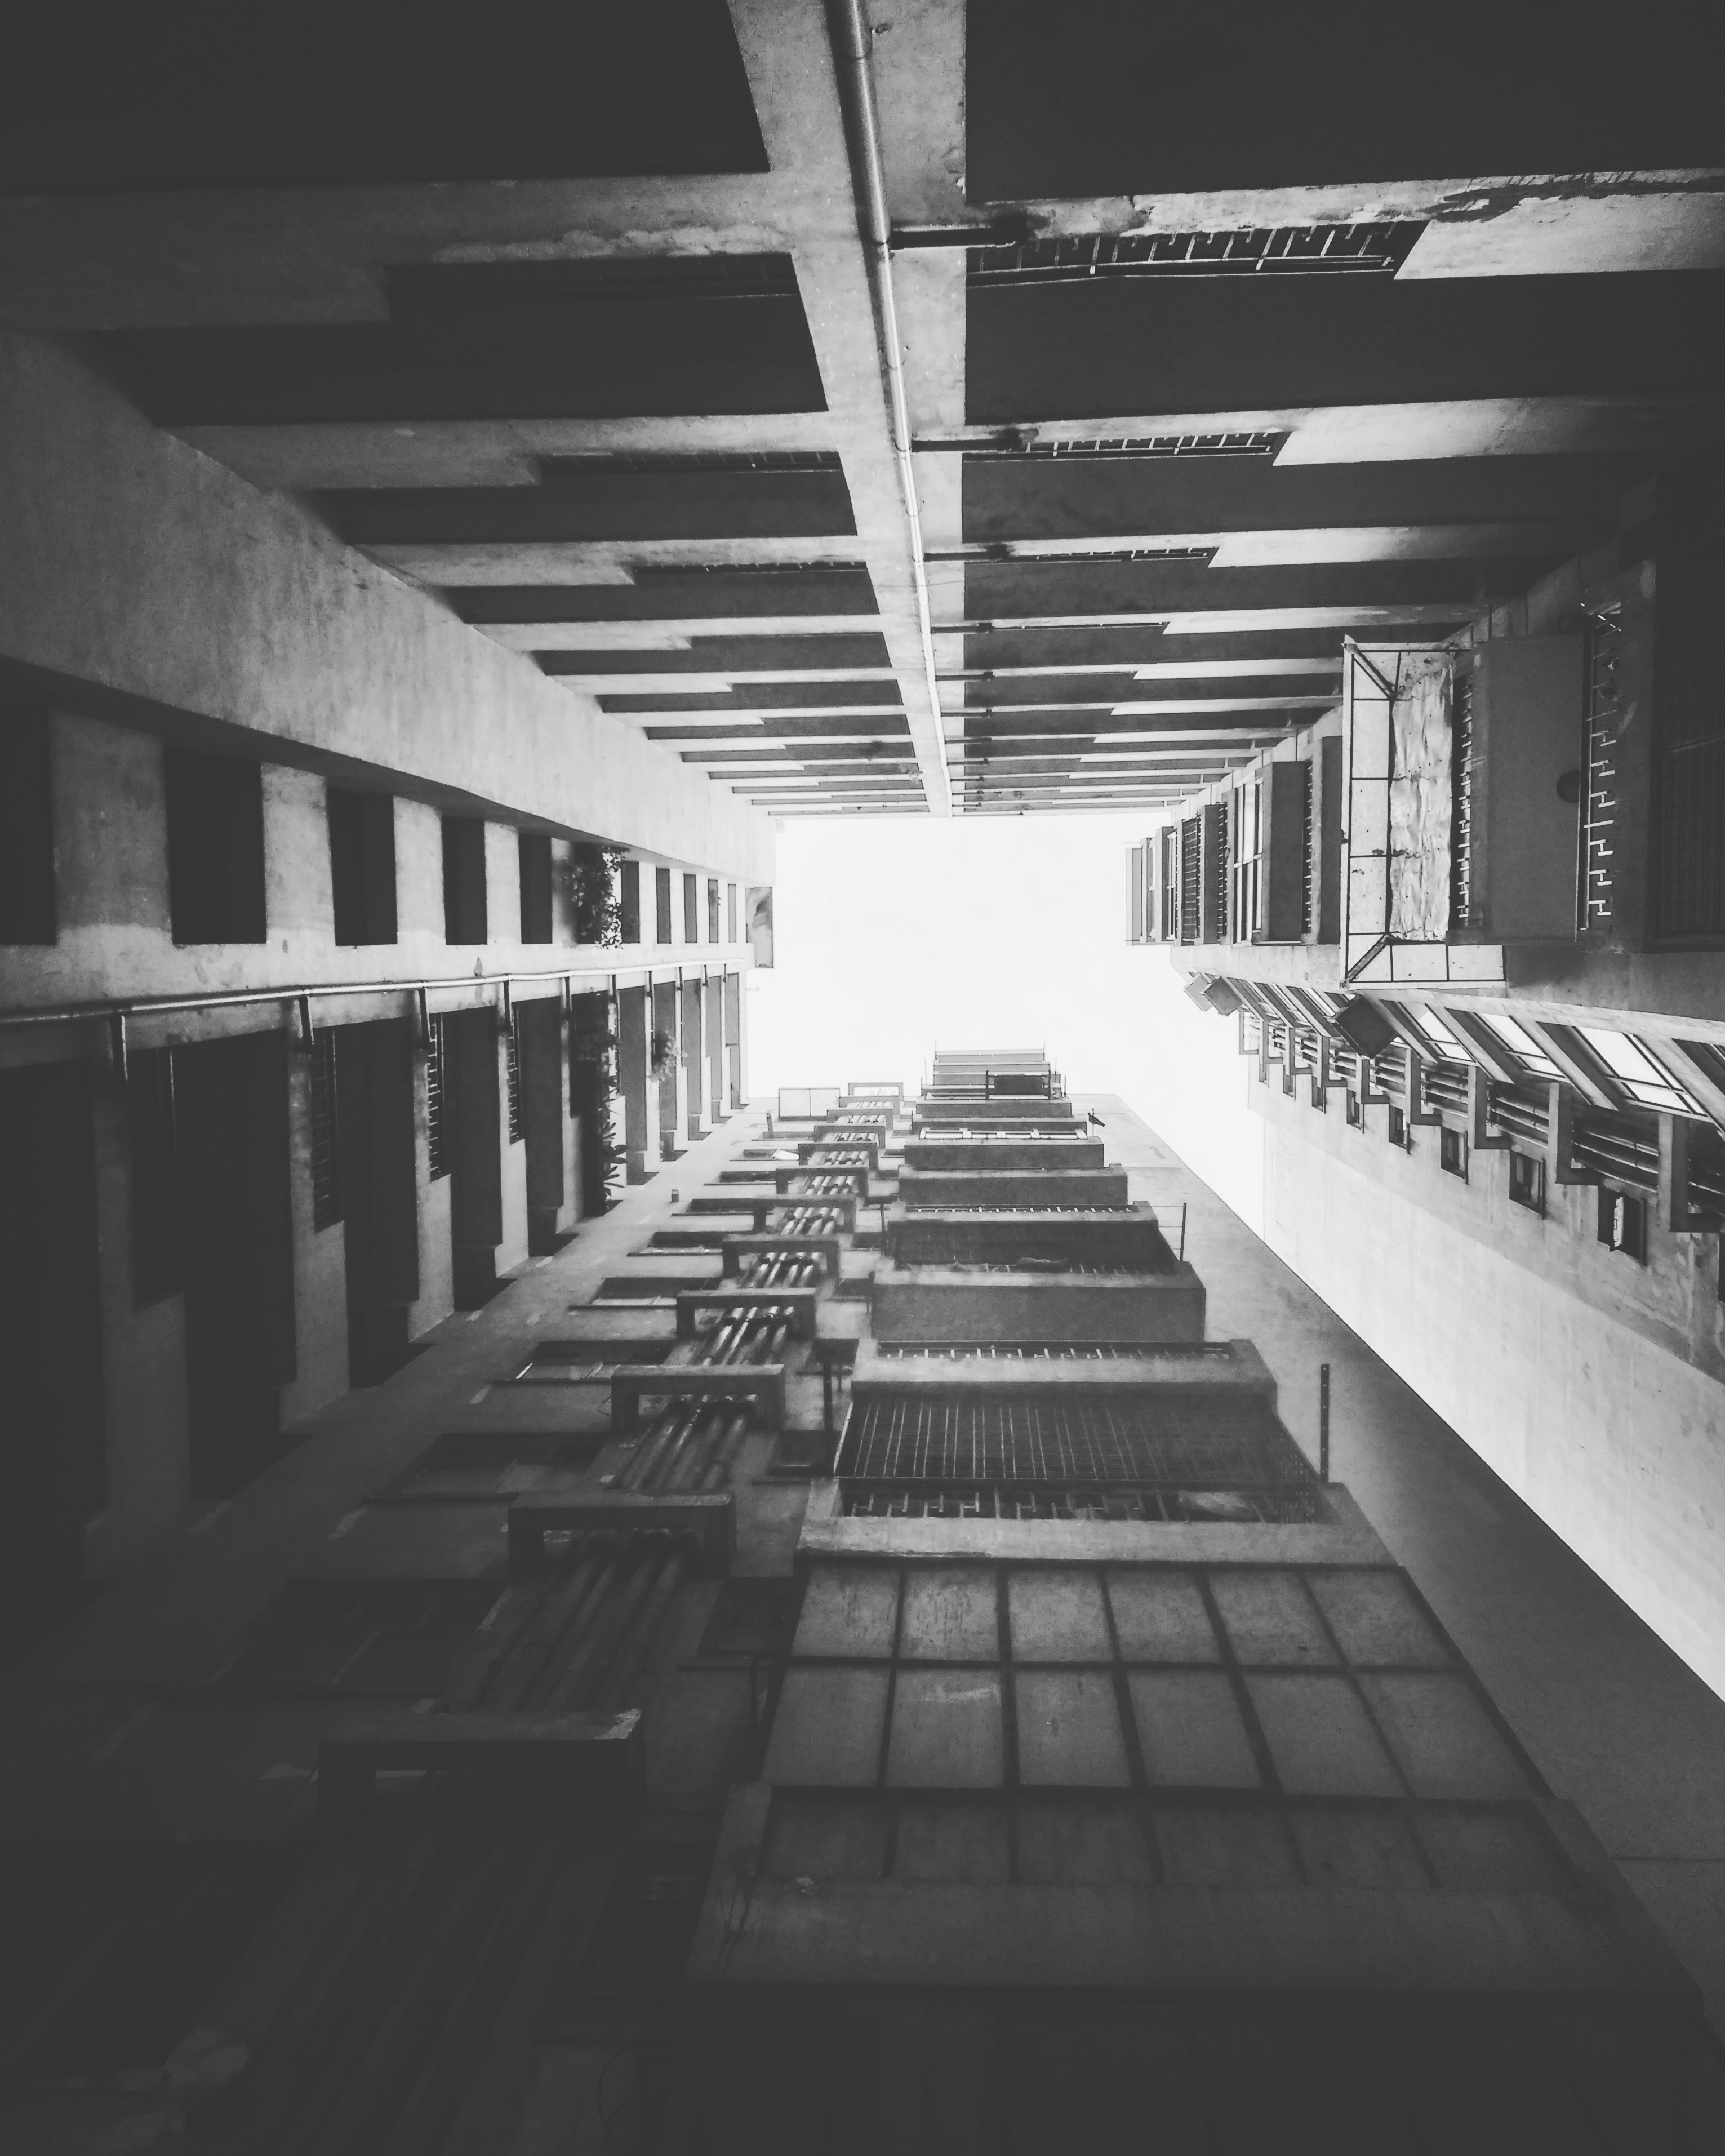
light, black and white, architecture, white, subway, line, darkness, black, monochrome, interior design, stairs, symmetry, photograph, shape, monochrome photography